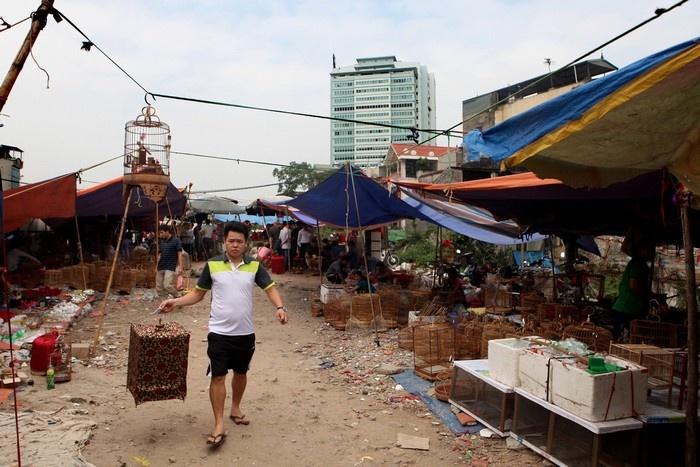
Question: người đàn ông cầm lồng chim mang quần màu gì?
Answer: người đàn ông cầm lồng chim mang quần màu đen